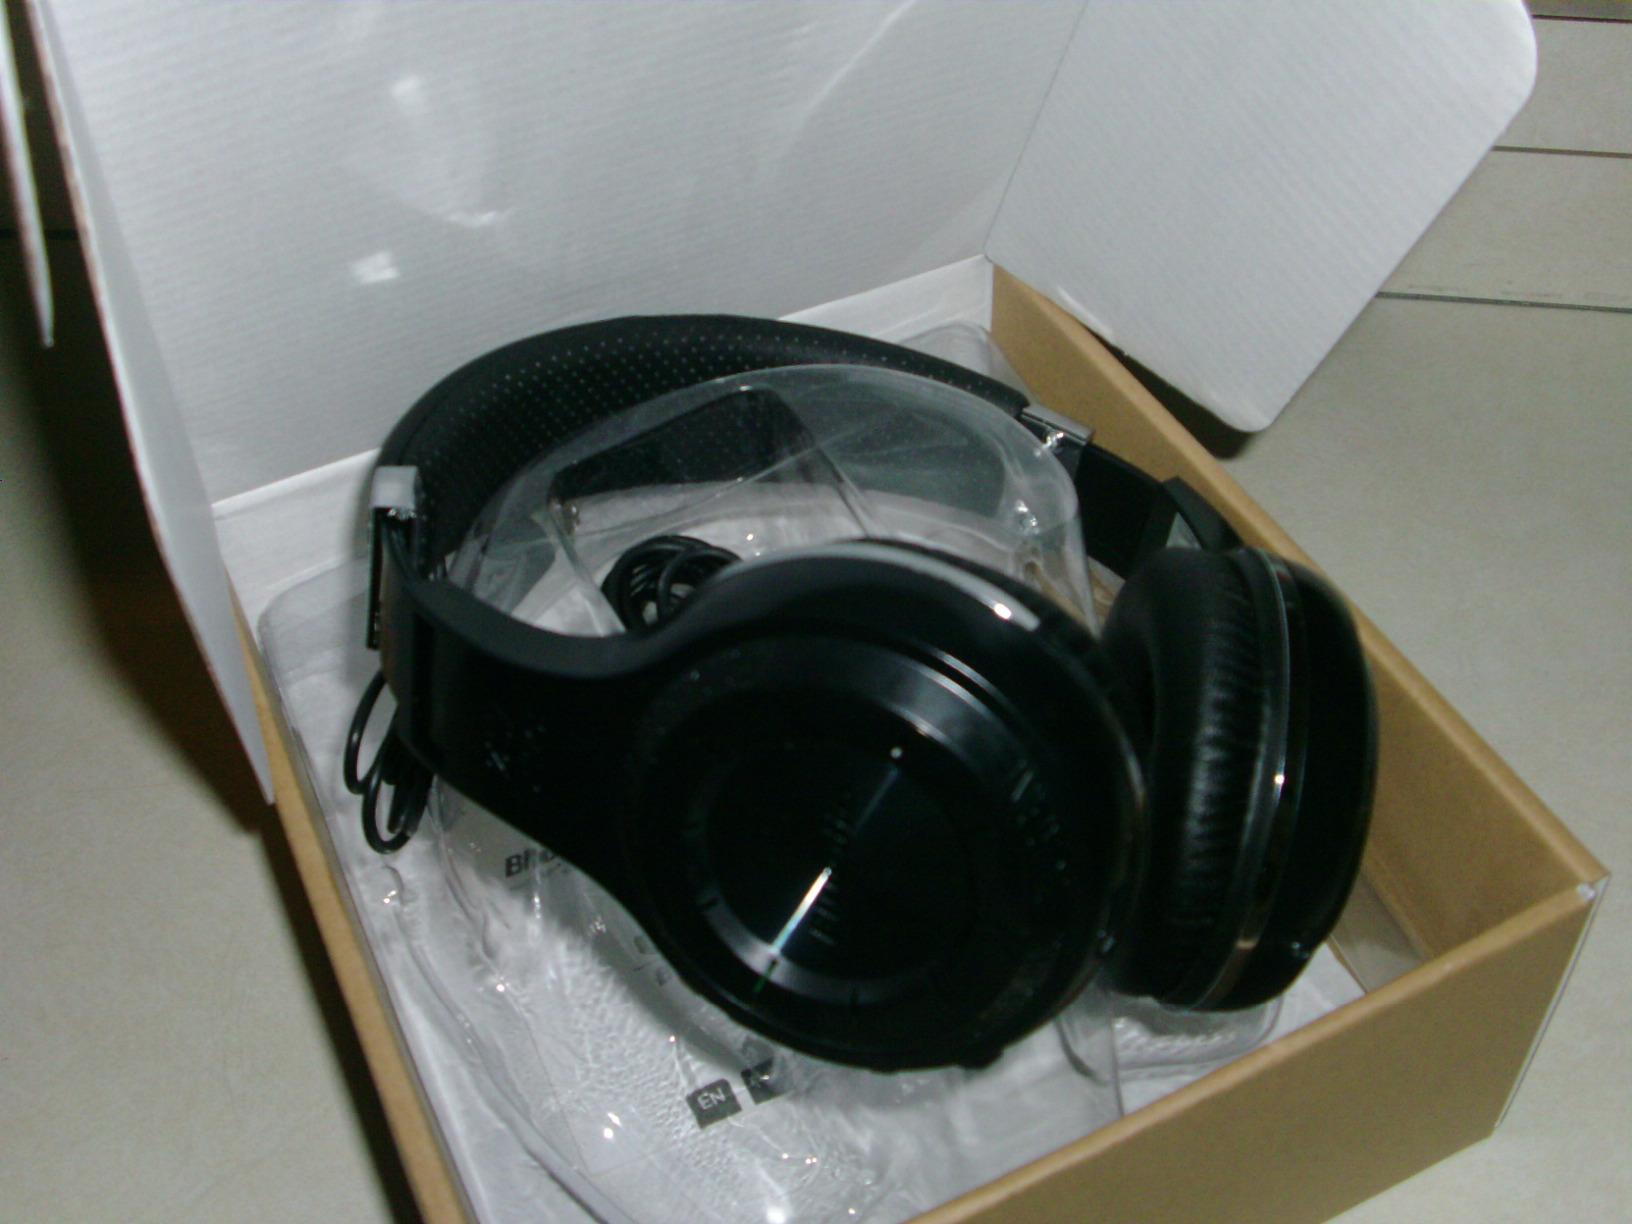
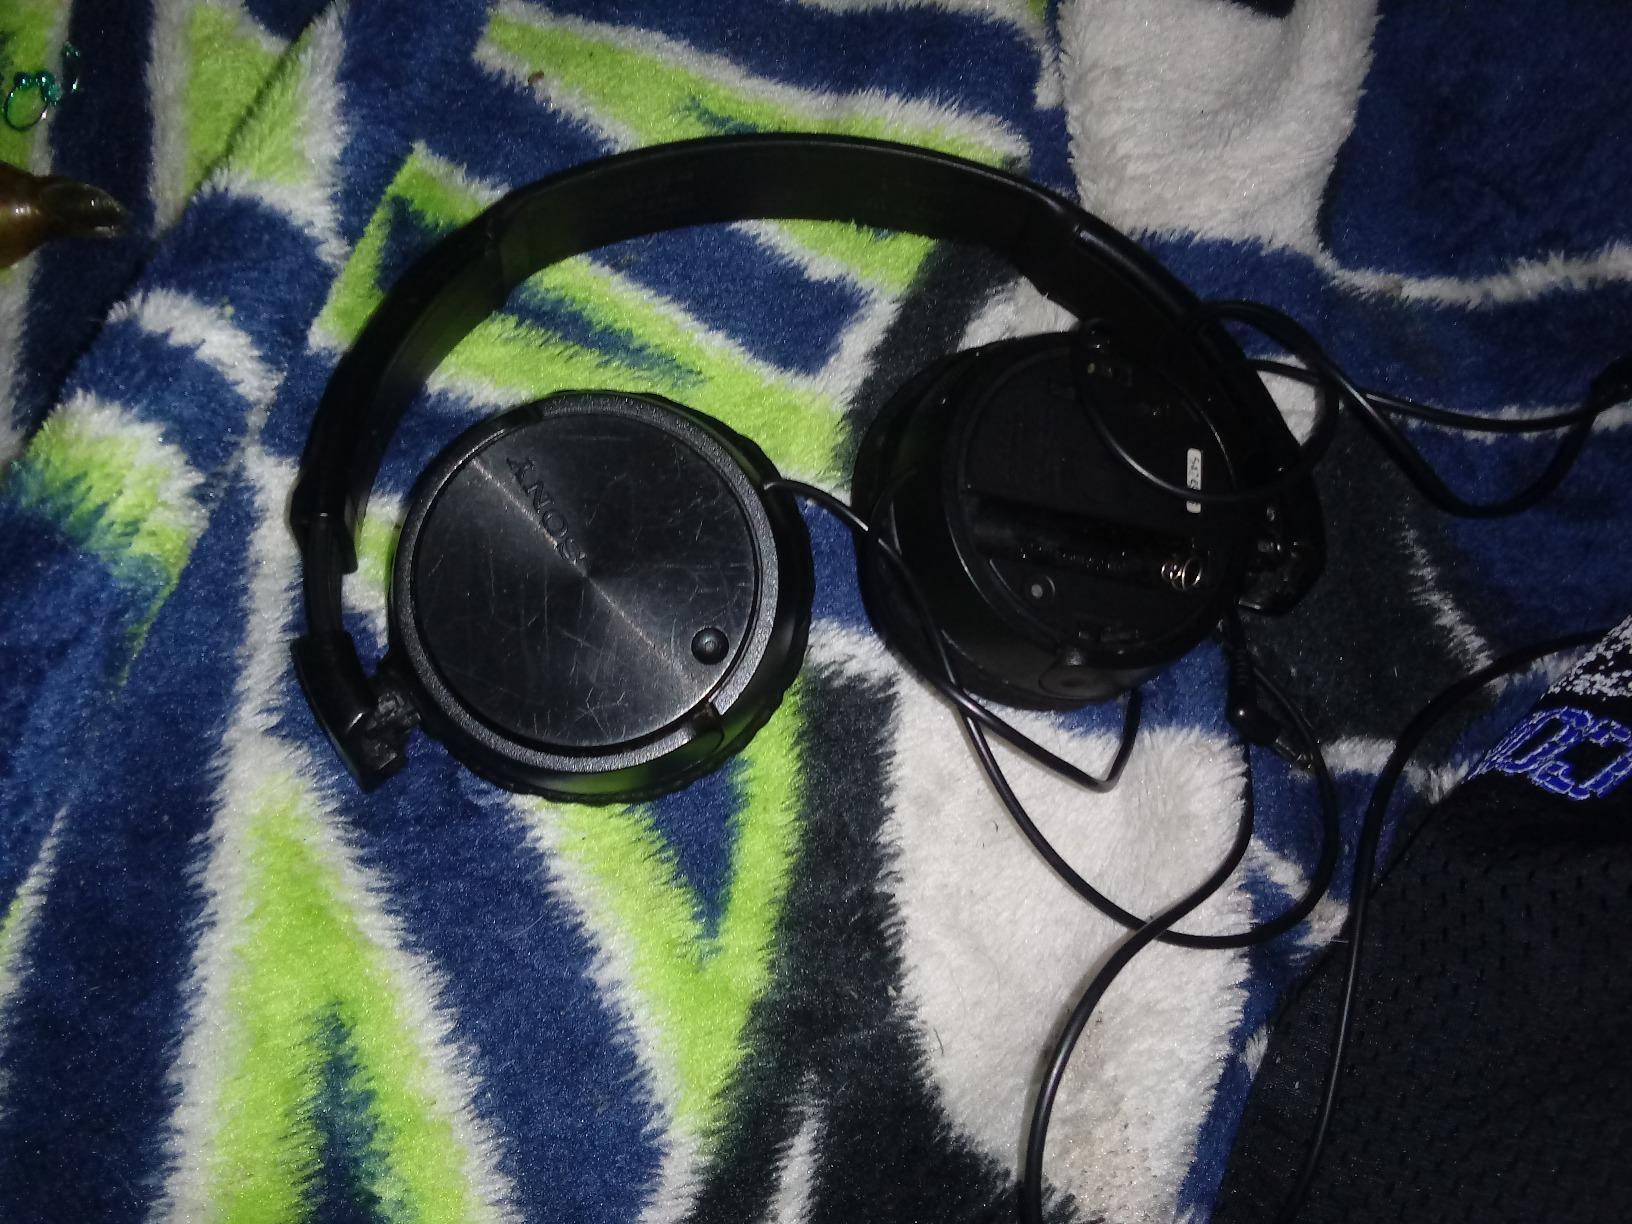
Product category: headphones
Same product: no